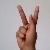
The image shows a hand gesture representing the letter 'K' in Indian Sign Language.